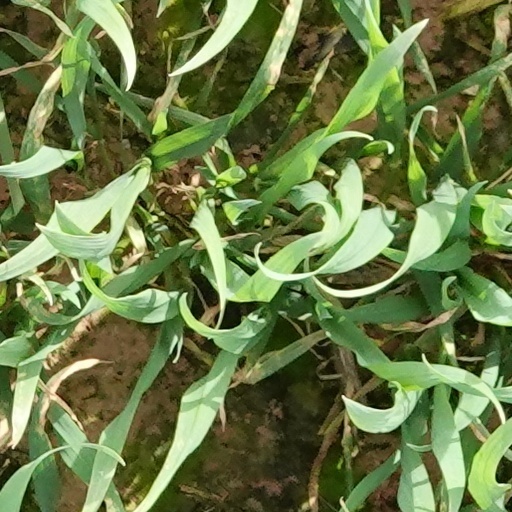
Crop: wheat